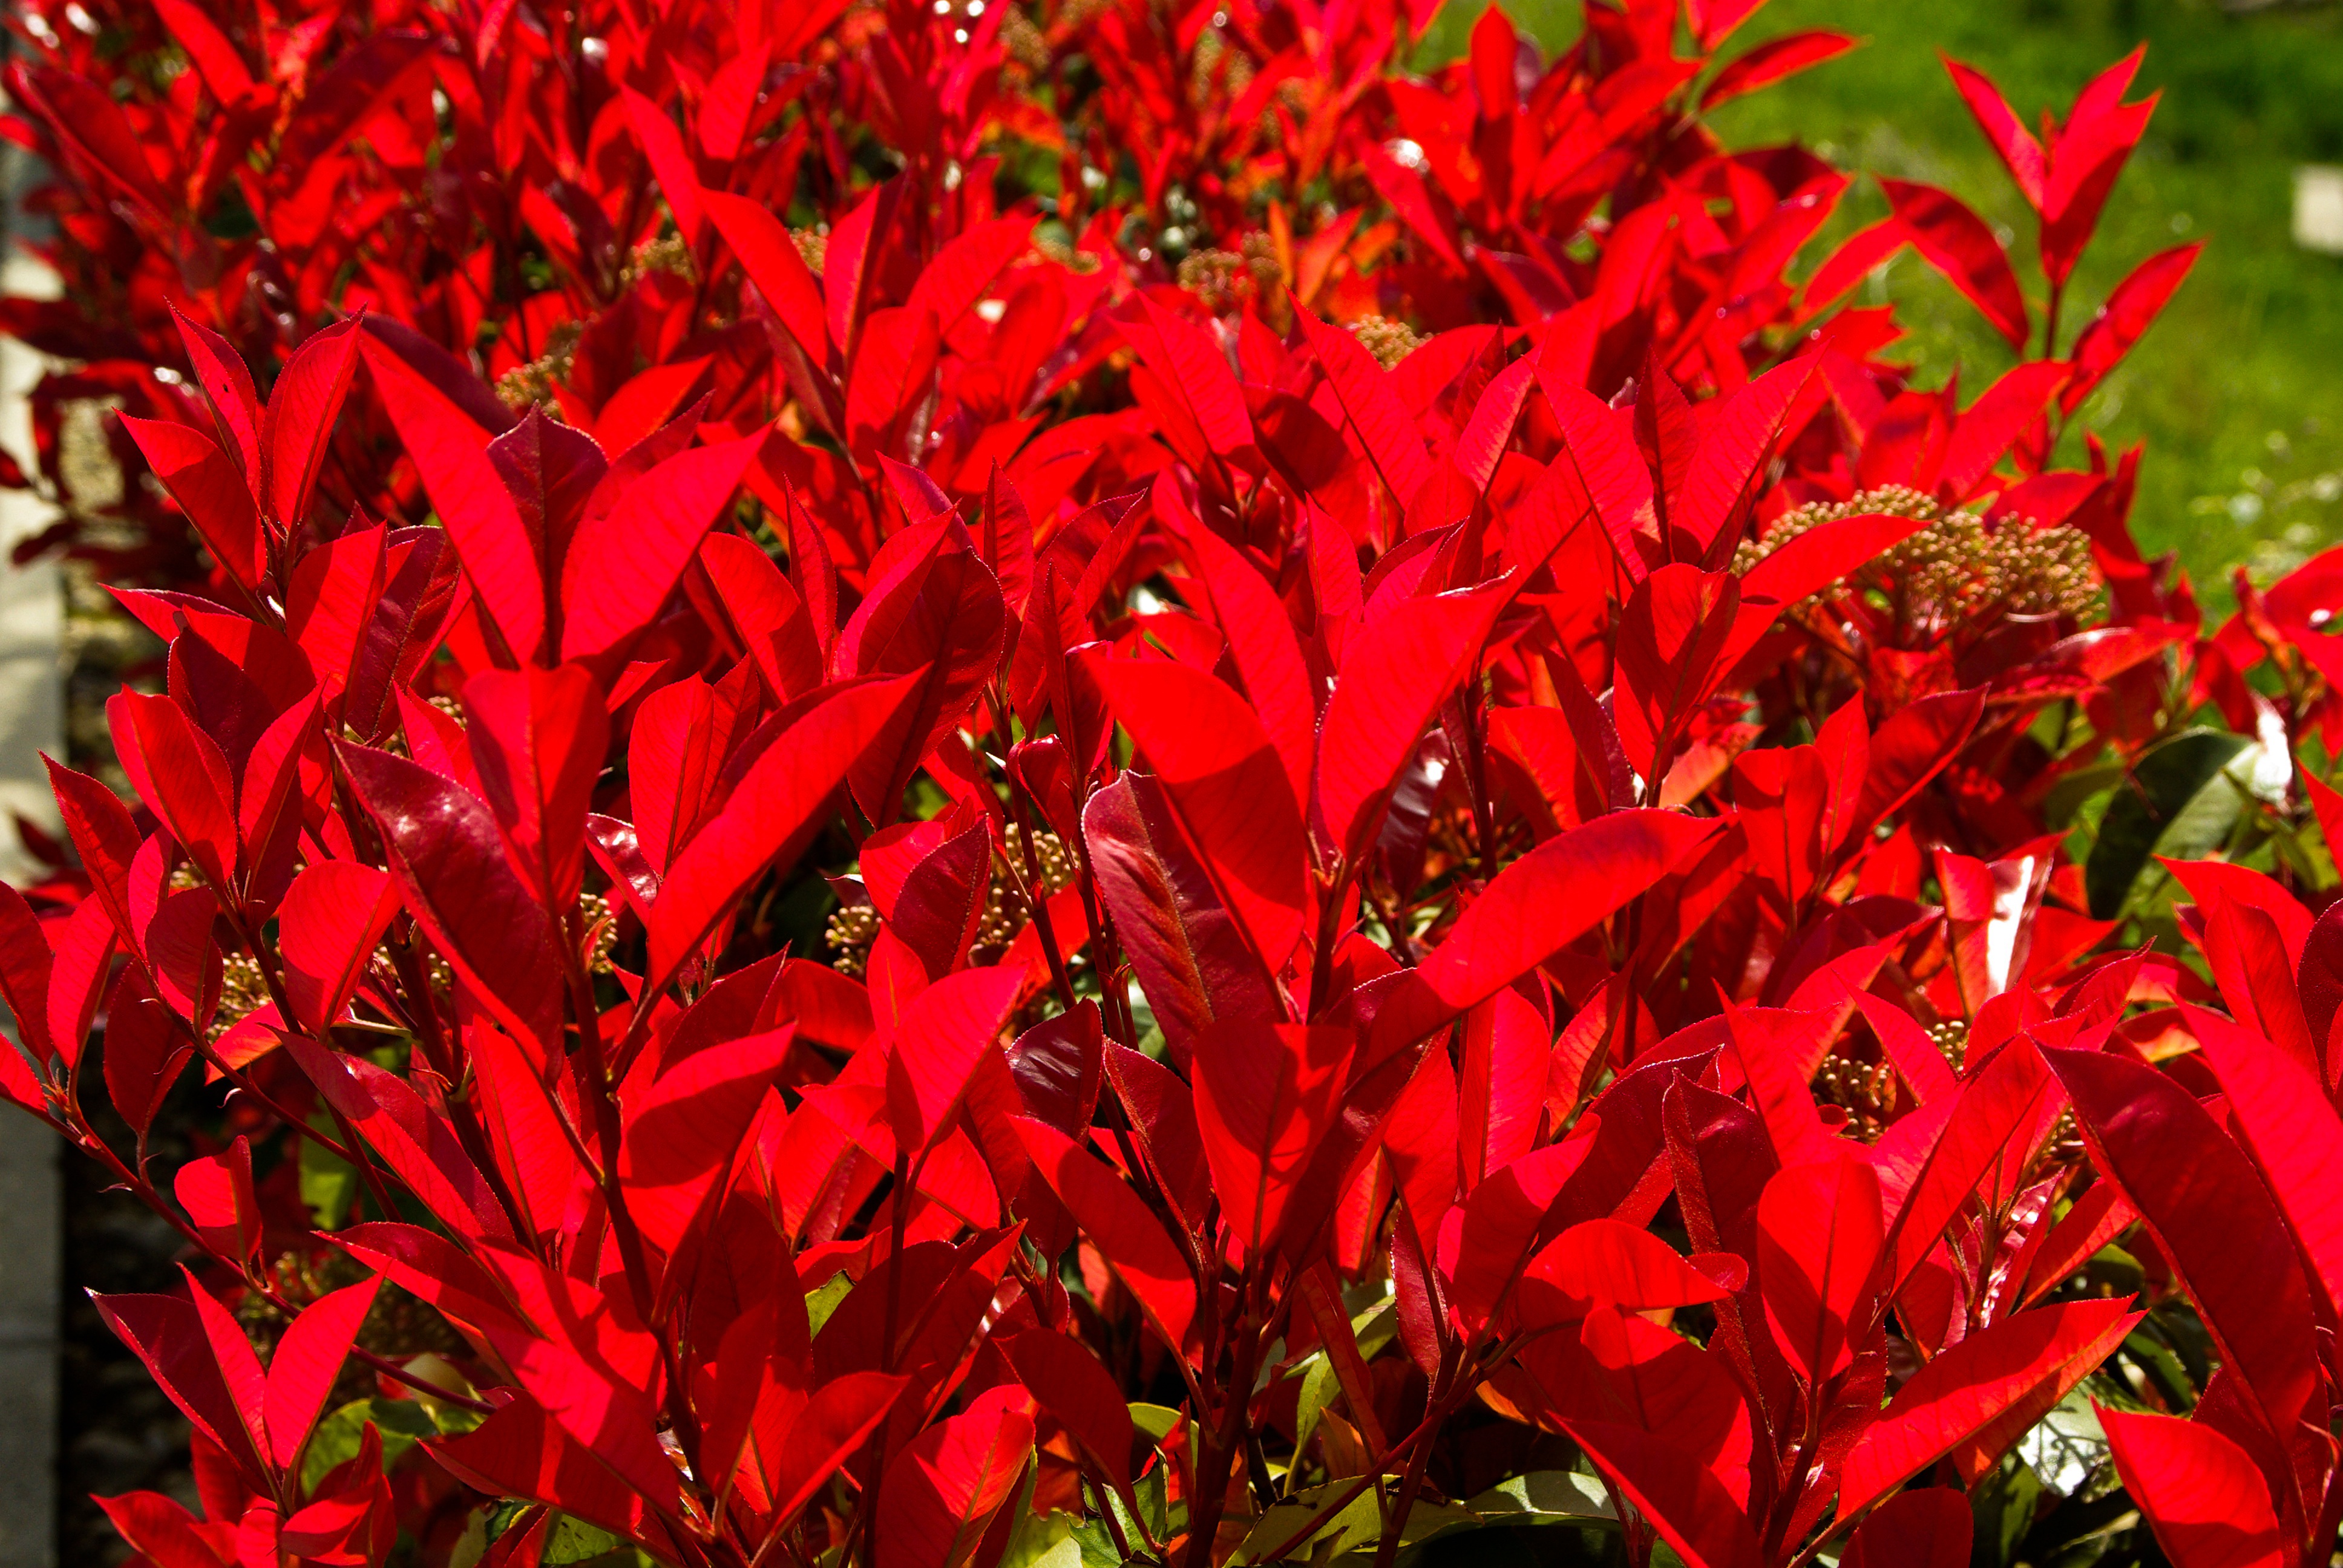
plant, leaf, flower, petal, red, herb, autumn, botany, flora, wildflower, shrub, red leaves, hedge, macro photography, flowering plant, land plant, canna family, castilleja, photinia